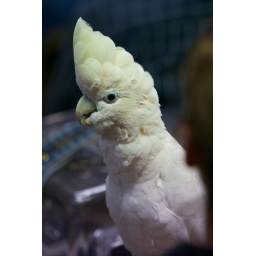
Had this guy sitting in front of me while attending bird paradise's &amp;quot;parrot palooza&amp;quot;